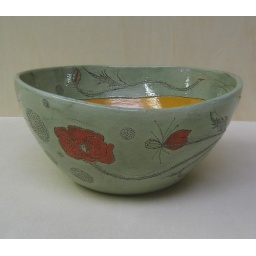
large bowl in mint with red poppies